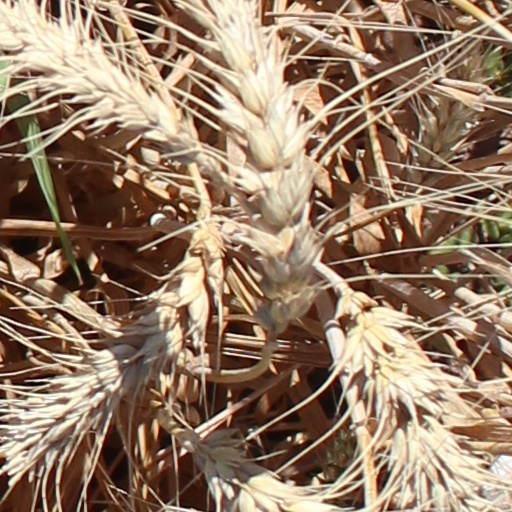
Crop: wheat